Matthew Raine

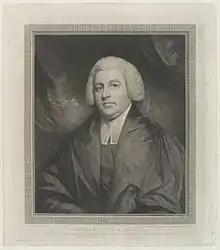
Matthew Raine

He was born on 20 May 1760 at Gilling in the North Riding of Yorkshire; his father Matthew Raine was vicar of St. John's, Stanwick and rector of Kirkby Wiske, and also master of a school at Hartforth, while his mother Esther was from Cumberland. After education under his father, with William Beloe for a schoolfellow, he was admitted a scholar of Charterhouse School, in June 1772, on the king's nomination (obtained, according to Beloe, through the interest of Lord Percy, a patron of his father). In 1778 he went as an exhibitioner to Trinity College, Cambridge, where he graduated B.A. in 1782 (M.A. 1785, B.D. 1794, D.D. 1799). In 1783 and 1784 he gained the members' university prize, and in the latter year was also made Fellow of Trinity.